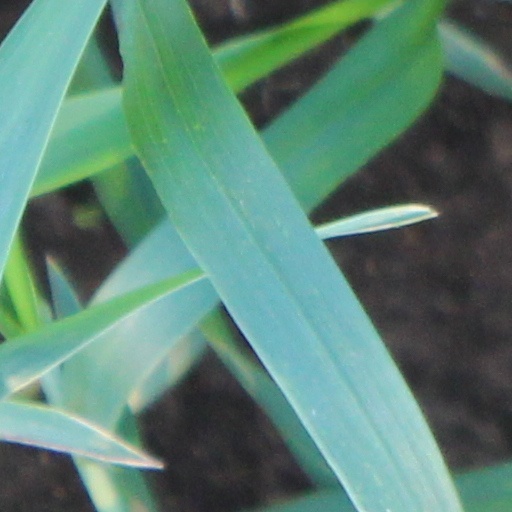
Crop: wheat